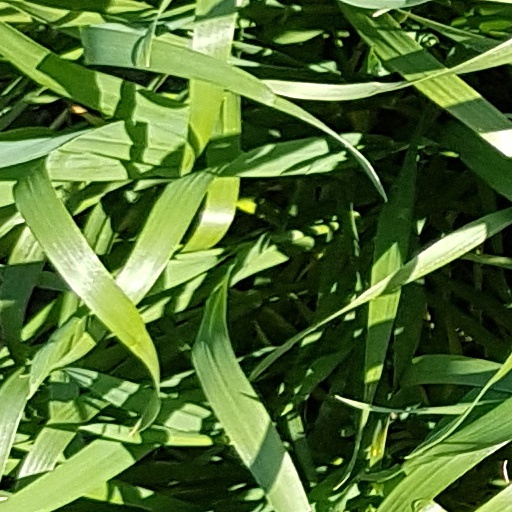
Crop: wheat